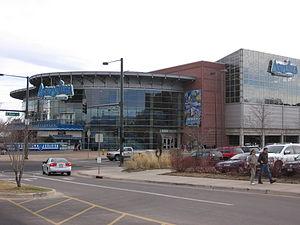
Le Denver's Downtown Aquarium est un aquarium public situé au centre-ville de Denver dans l'État du Colorado. Le bâtiment d'une superficie de 9 940 m² est localisé sur un terrain de près de 7 hectares situé le long de la rivière South Platte. Les bassins contiennent environ 4 500 m³ d'eau et abrite de nombreux poissons et autres animaux aquatiques. Il s'agit du plus grand aquarium entre la ville de Chicago et la Californie.